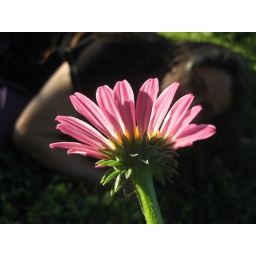
Day 142 in the grass with a purple flower